Humid continental climate

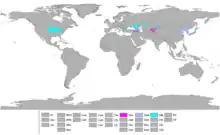
Regions with hot-summer humid continental climates

A hot summer version of a continental climate features an average temperature of at least 22 °C (71.6 °F) in its warmest month. Since these regimes are restricted to the Northern Hemisphere, the warmest month is usually July or August. High temperatures during the warmest month tend to be in the high 20s to low 30s °C (80s °F), while average January afternoon temperatures are near or well below freezing. Frost-free periods typically last 4 to 7 months in this climate regime.